William Morice (Secretary of State)

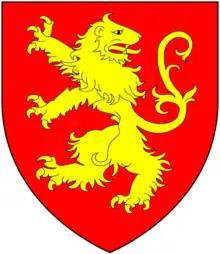
Arms of Morice of Werrington, Devon: "Gules, a lion rampant reguardant or"

A relation of General Monck, Morice assisted in the Restoration and was knighted in 1660. He was also made a Privy Counsellor and appointed Secretary of State for the Northern Department, an office he held until he resigned in 1668; he was apparently an undistinguished minister, but justified his tenure of office by his usefulness in the House of Commons. In the Convention Parliament of 1660 he was re-elected for Newport but was also elected for Plymouth, which he chose to represent, and was that city's MP until his death 16 years later.